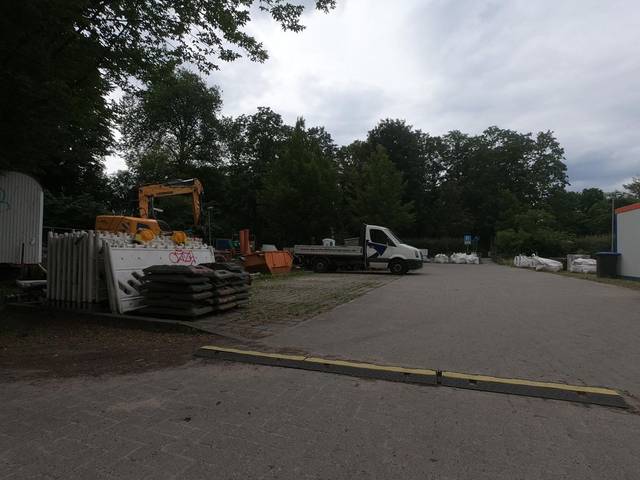
Region: Germany
Coordinates: 52.68, 13.592